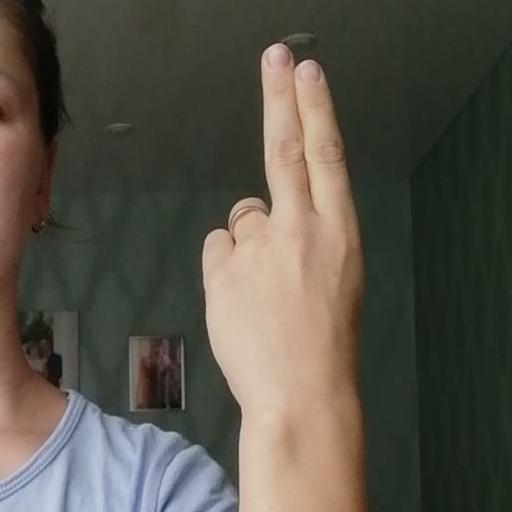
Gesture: two_up_inverted